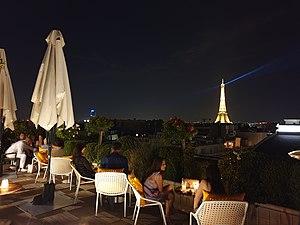
L’hôtel Raphael est un hôtel parisien cinq étoiles situé dans le 16ᵉ arrondissement, au 17 avenue Kléber.